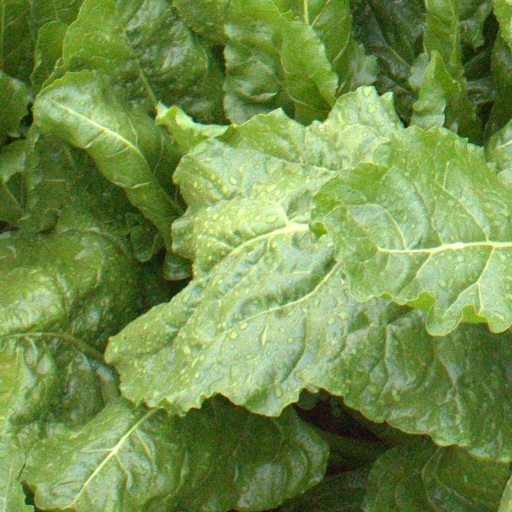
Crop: sugar beet